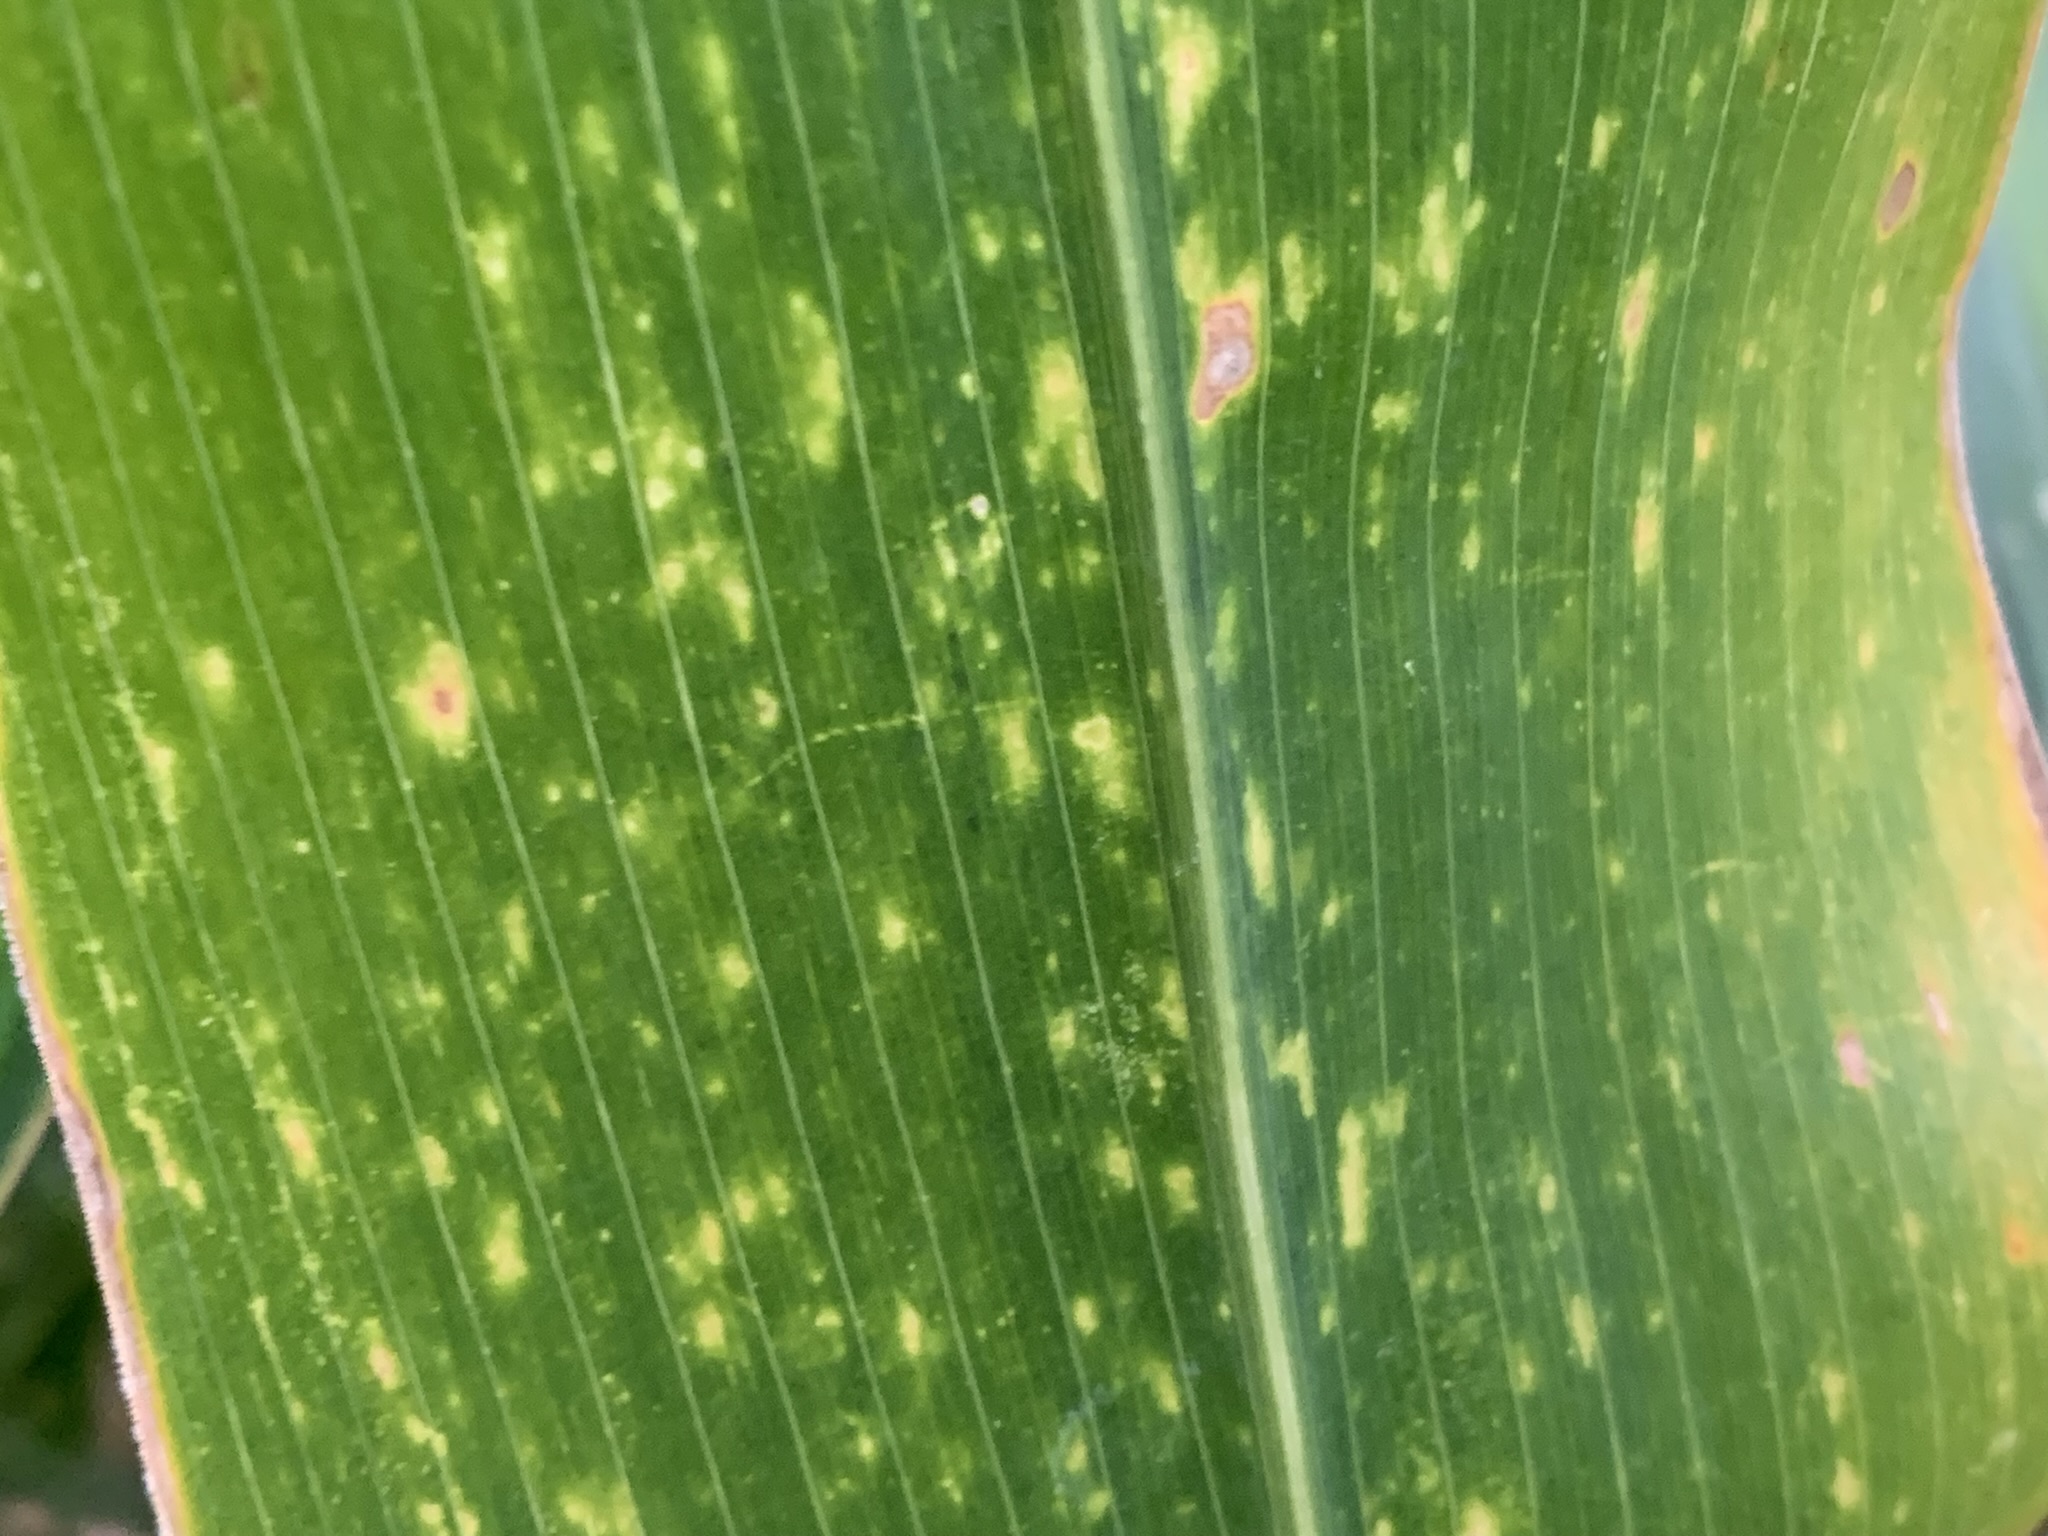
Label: MLN